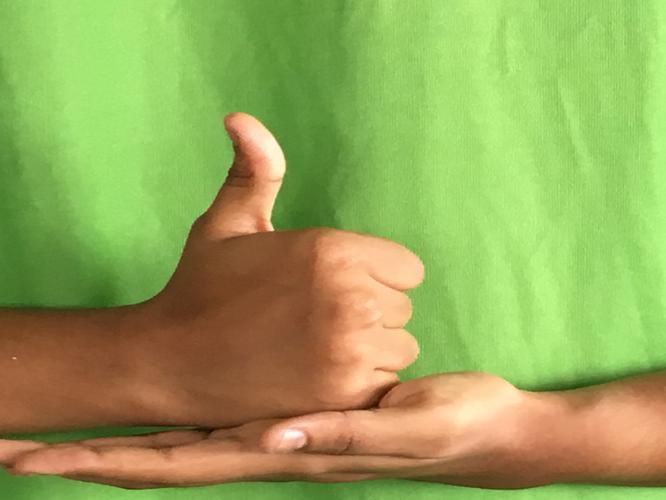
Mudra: Shivalinga
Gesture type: double_hand